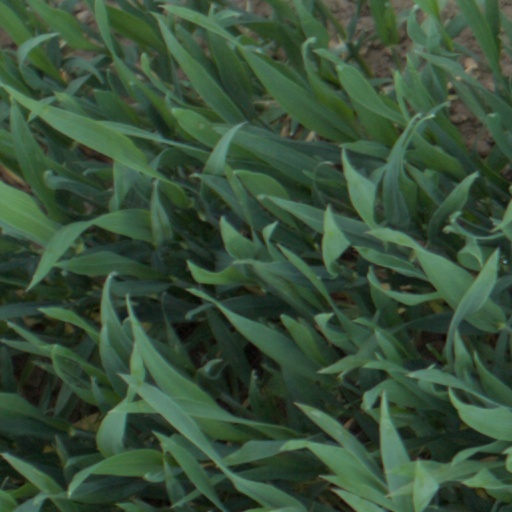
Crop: wheat